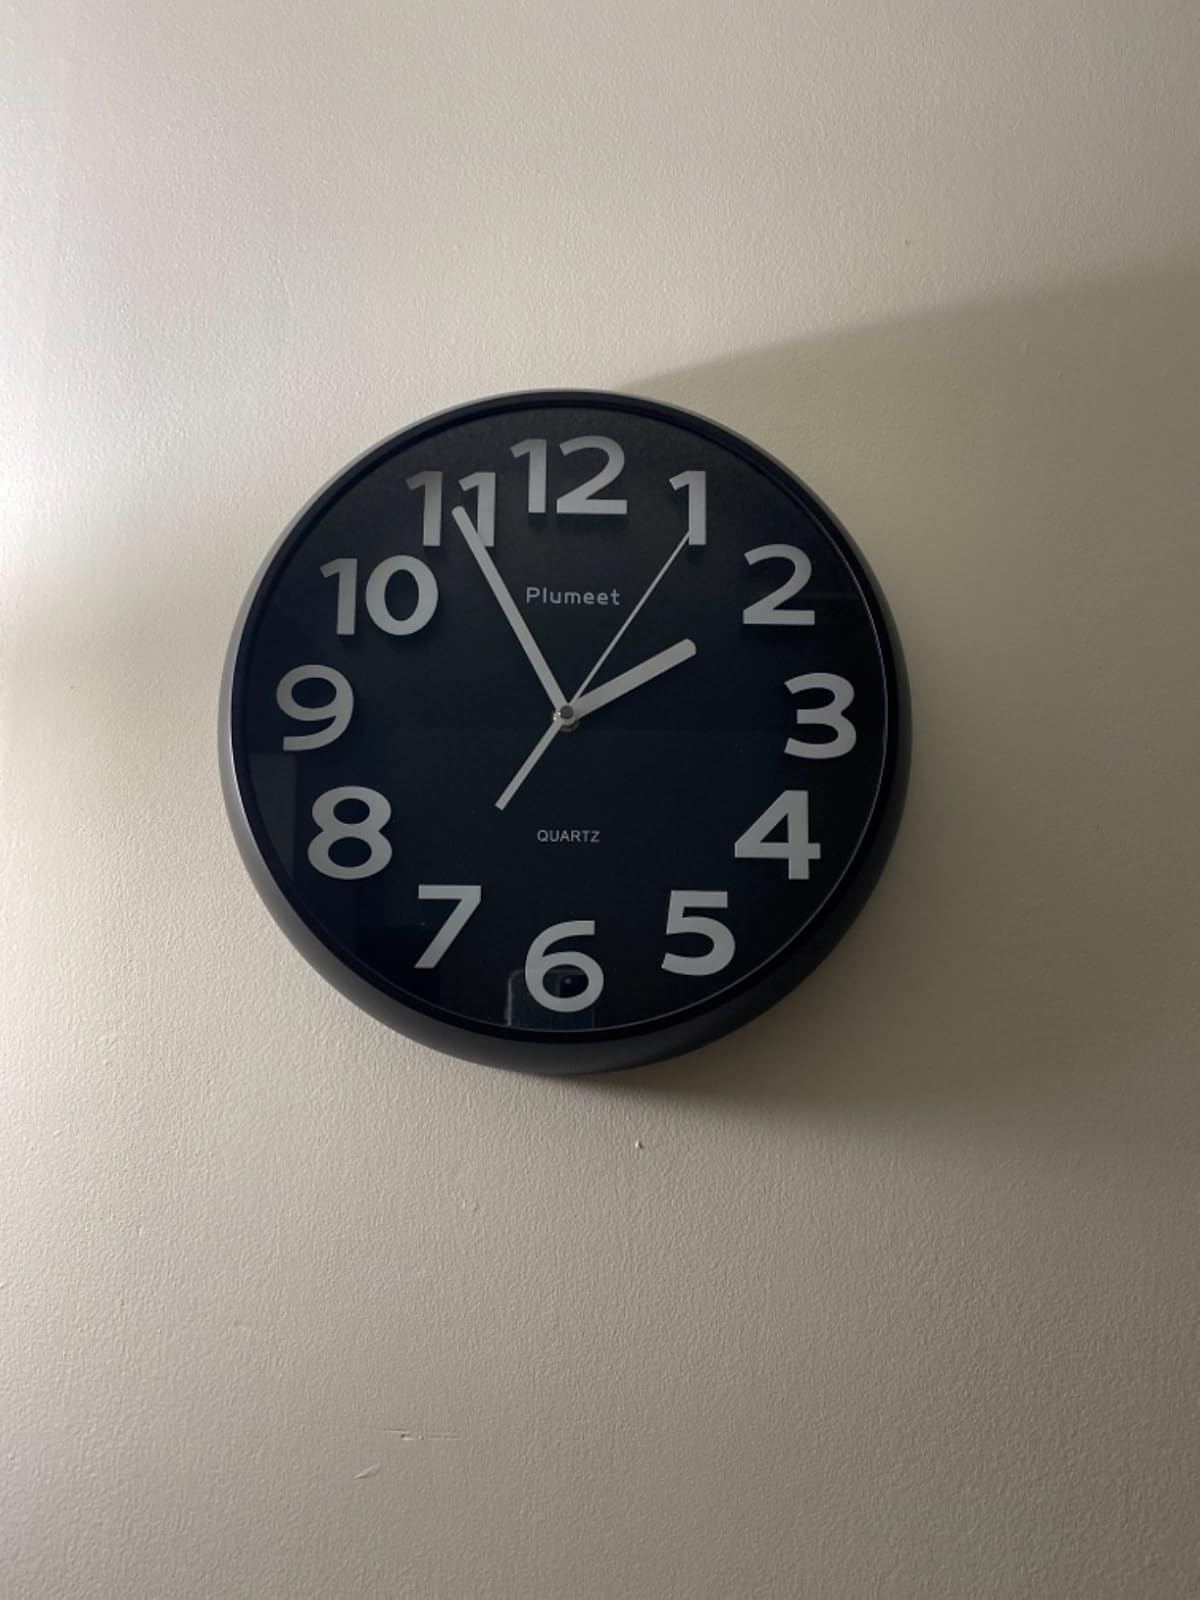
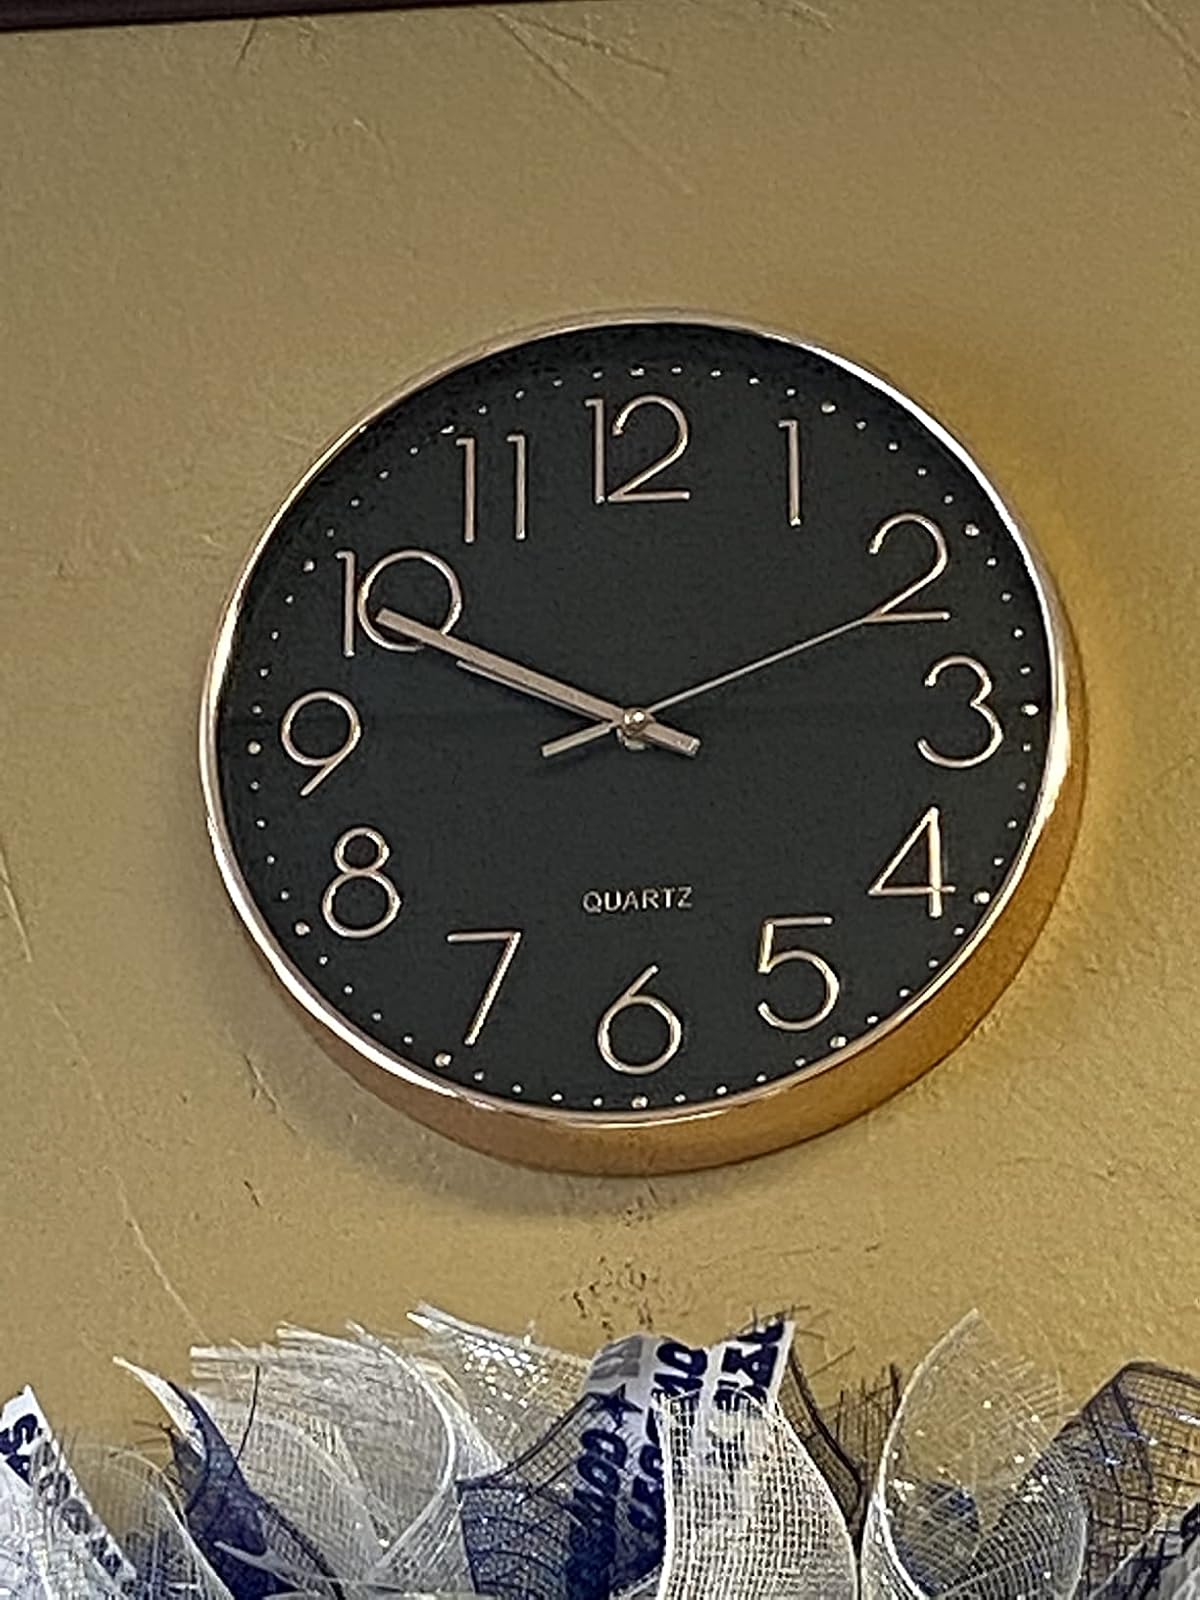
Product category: clock
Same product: no